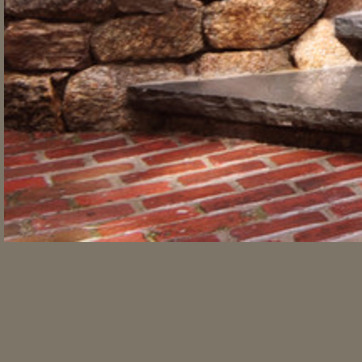
Material: brick